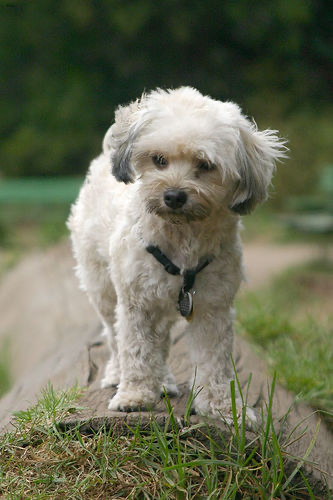
Animal: dog
Breed: havanese